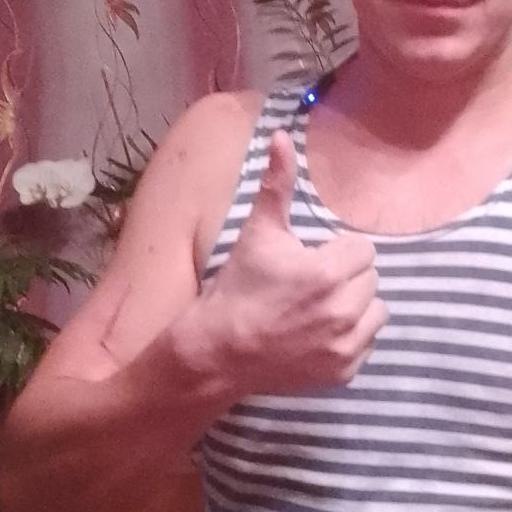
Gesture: like